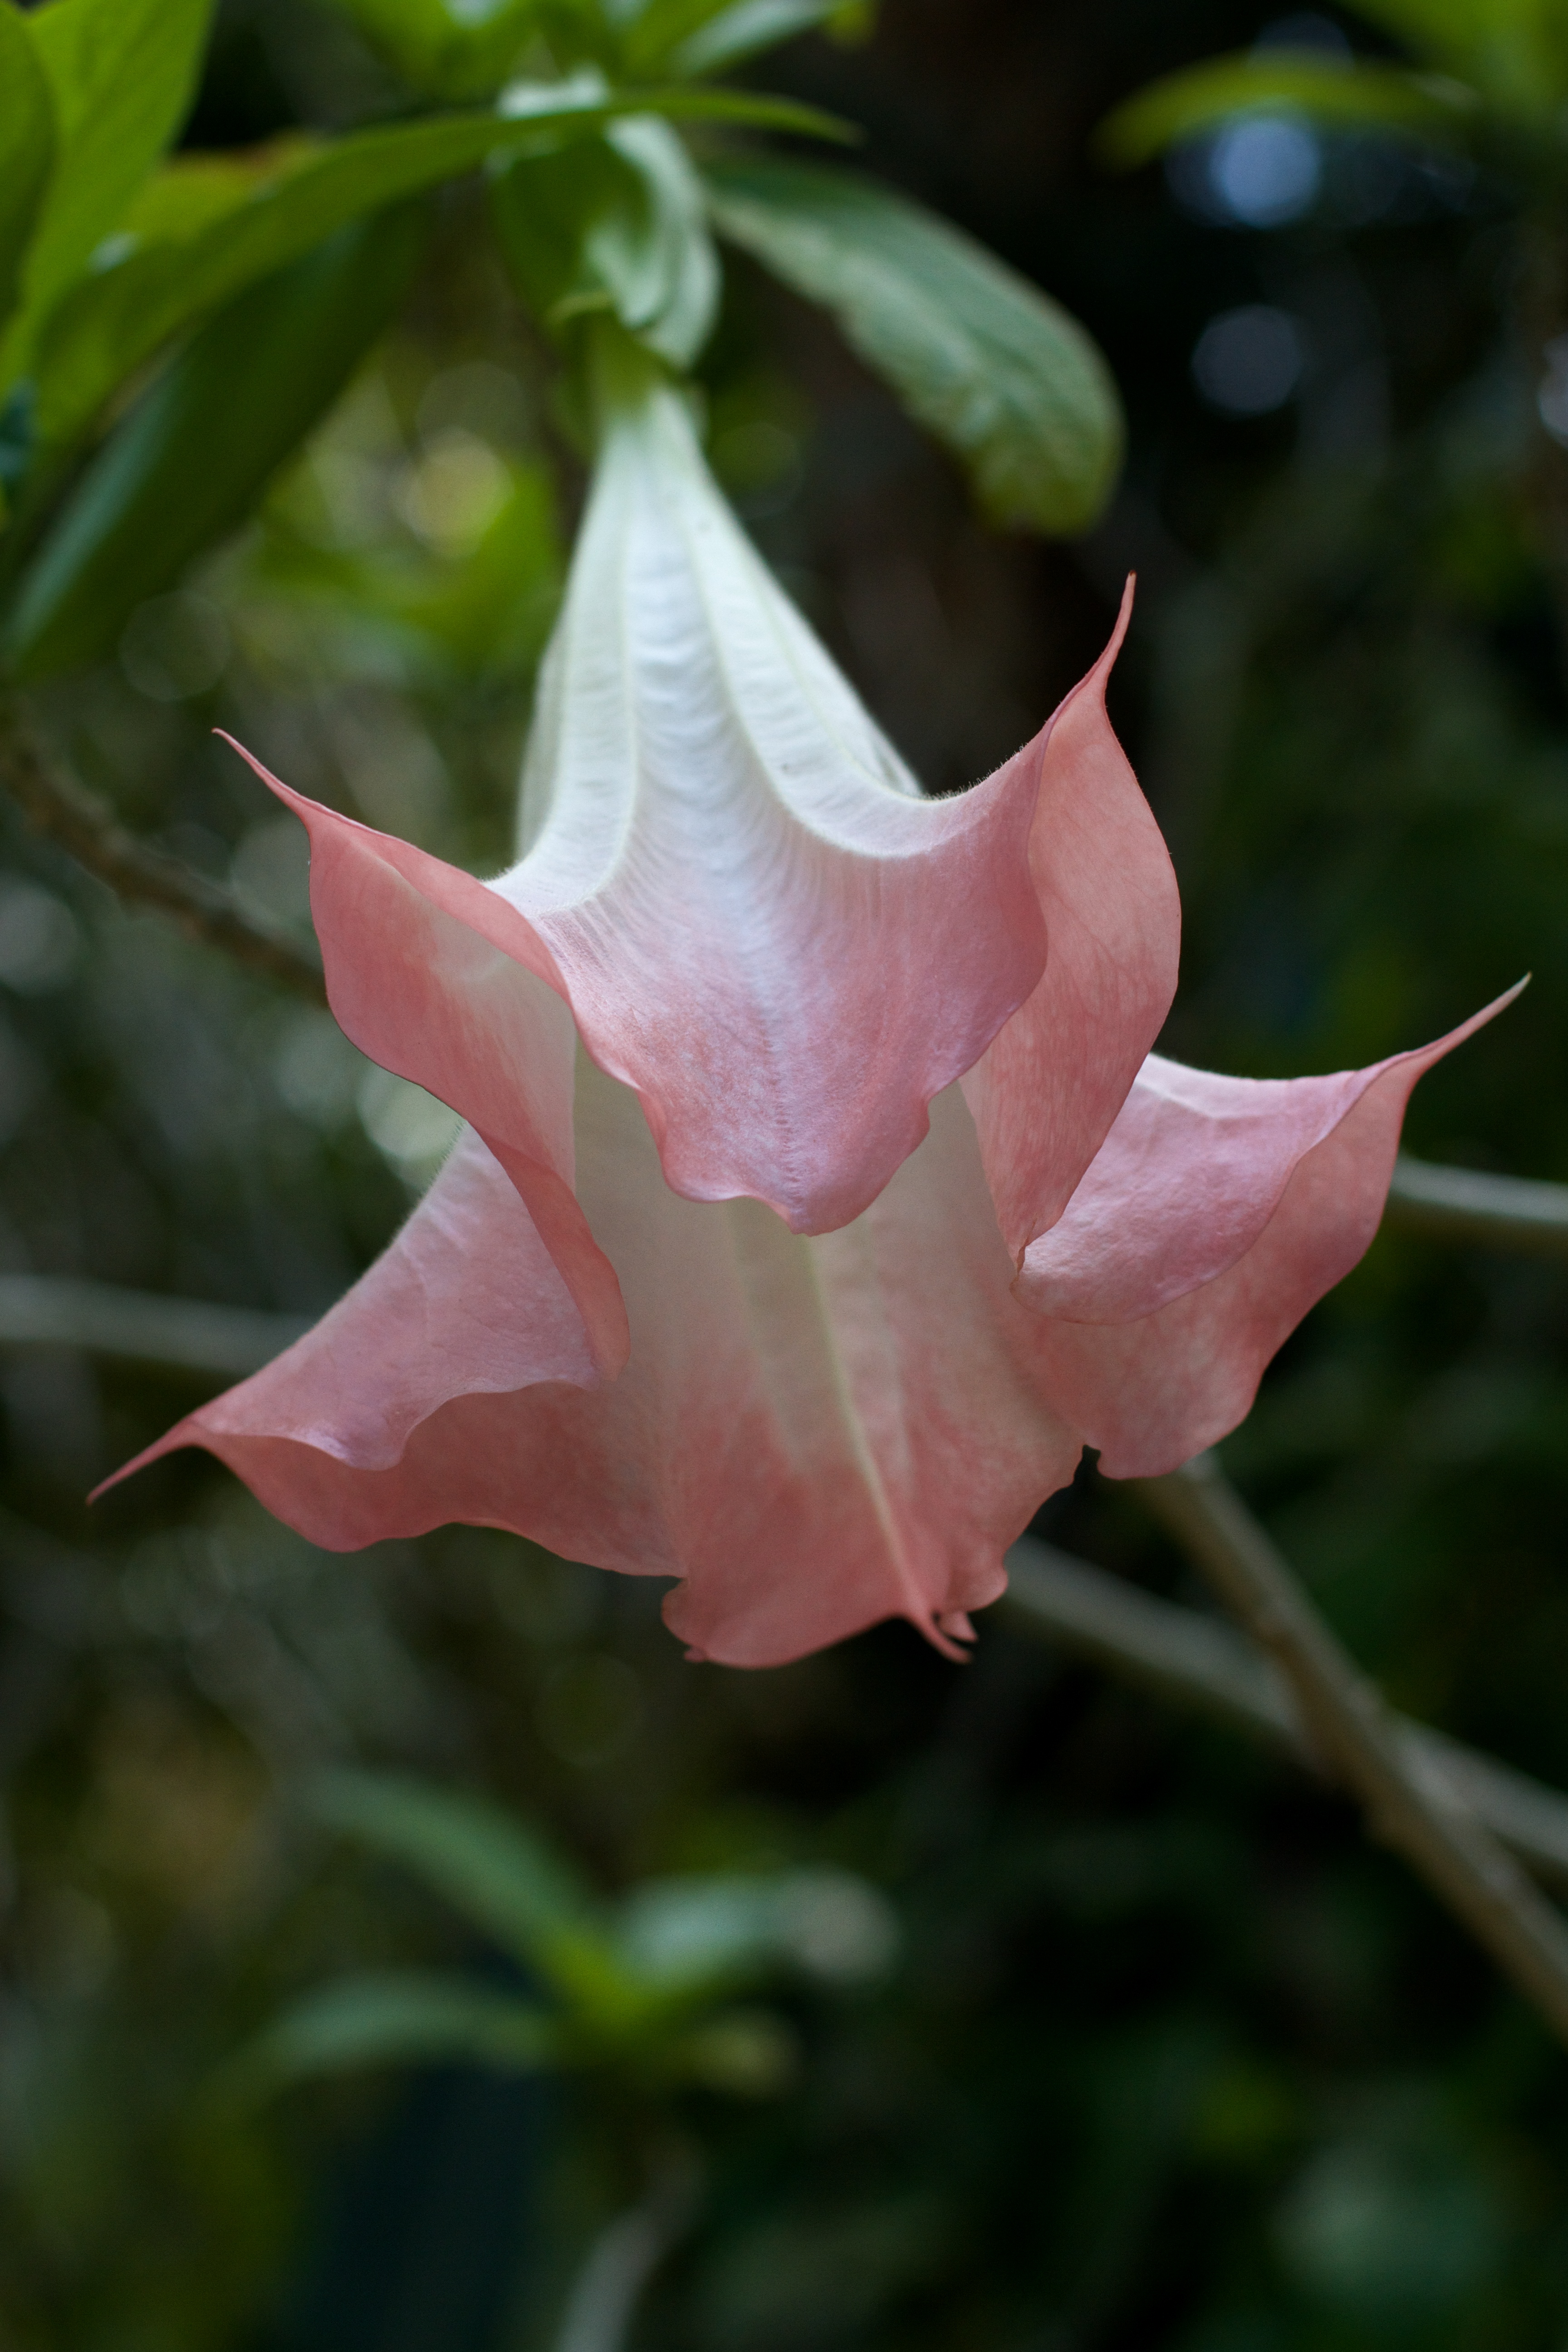
blossom, plant, leaf, flower, petal, botany, flora, macro photography, flowering plant, plant stem, land plant